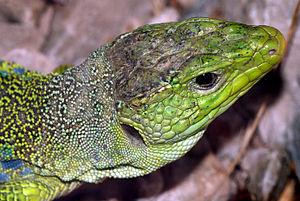
Le Lézard ocellé est une espèce de sauriens de la famille des Lacertidae. C'est le plus grand lézard d'Europe. Il vit dans les pelouses sèches et milieux ouverts légèrement embroussaillés, habitats typiques du milieu méditerranéen dans le sud-ouest de l'Europe. À l'instar de nombreux lézards, il reste inféodé aux milieux ensoleillés. Quatre sous-espèces sont reconnues et se partagent l'aire de répartition naturelle, il s'agit de T. l. ibericus, T. l. lepidus, T. l. nevadensis et T. l. oteroorum.